John F. Kennedy

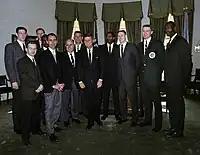
President John F. Kennedy with the Boston Celtics, January 1963

During his four-day visit to his ancestral home of Ireland beginning on June 26, 1963, Kennedy accepted a grant of armorial bearings from the Chief Herald of Ireland, received honorary degrees from the National University of Ireland and Trinity College Dublin, attended a State Dinner in Dublin, and was conferred with the freedom of the towns and cities of Wexford, Cork, Dublin, Galway, and Limerick. He visited the cottage at Dunganstown, near New Ross, County Wexford, where his ancestors had lived before emigrating to America.